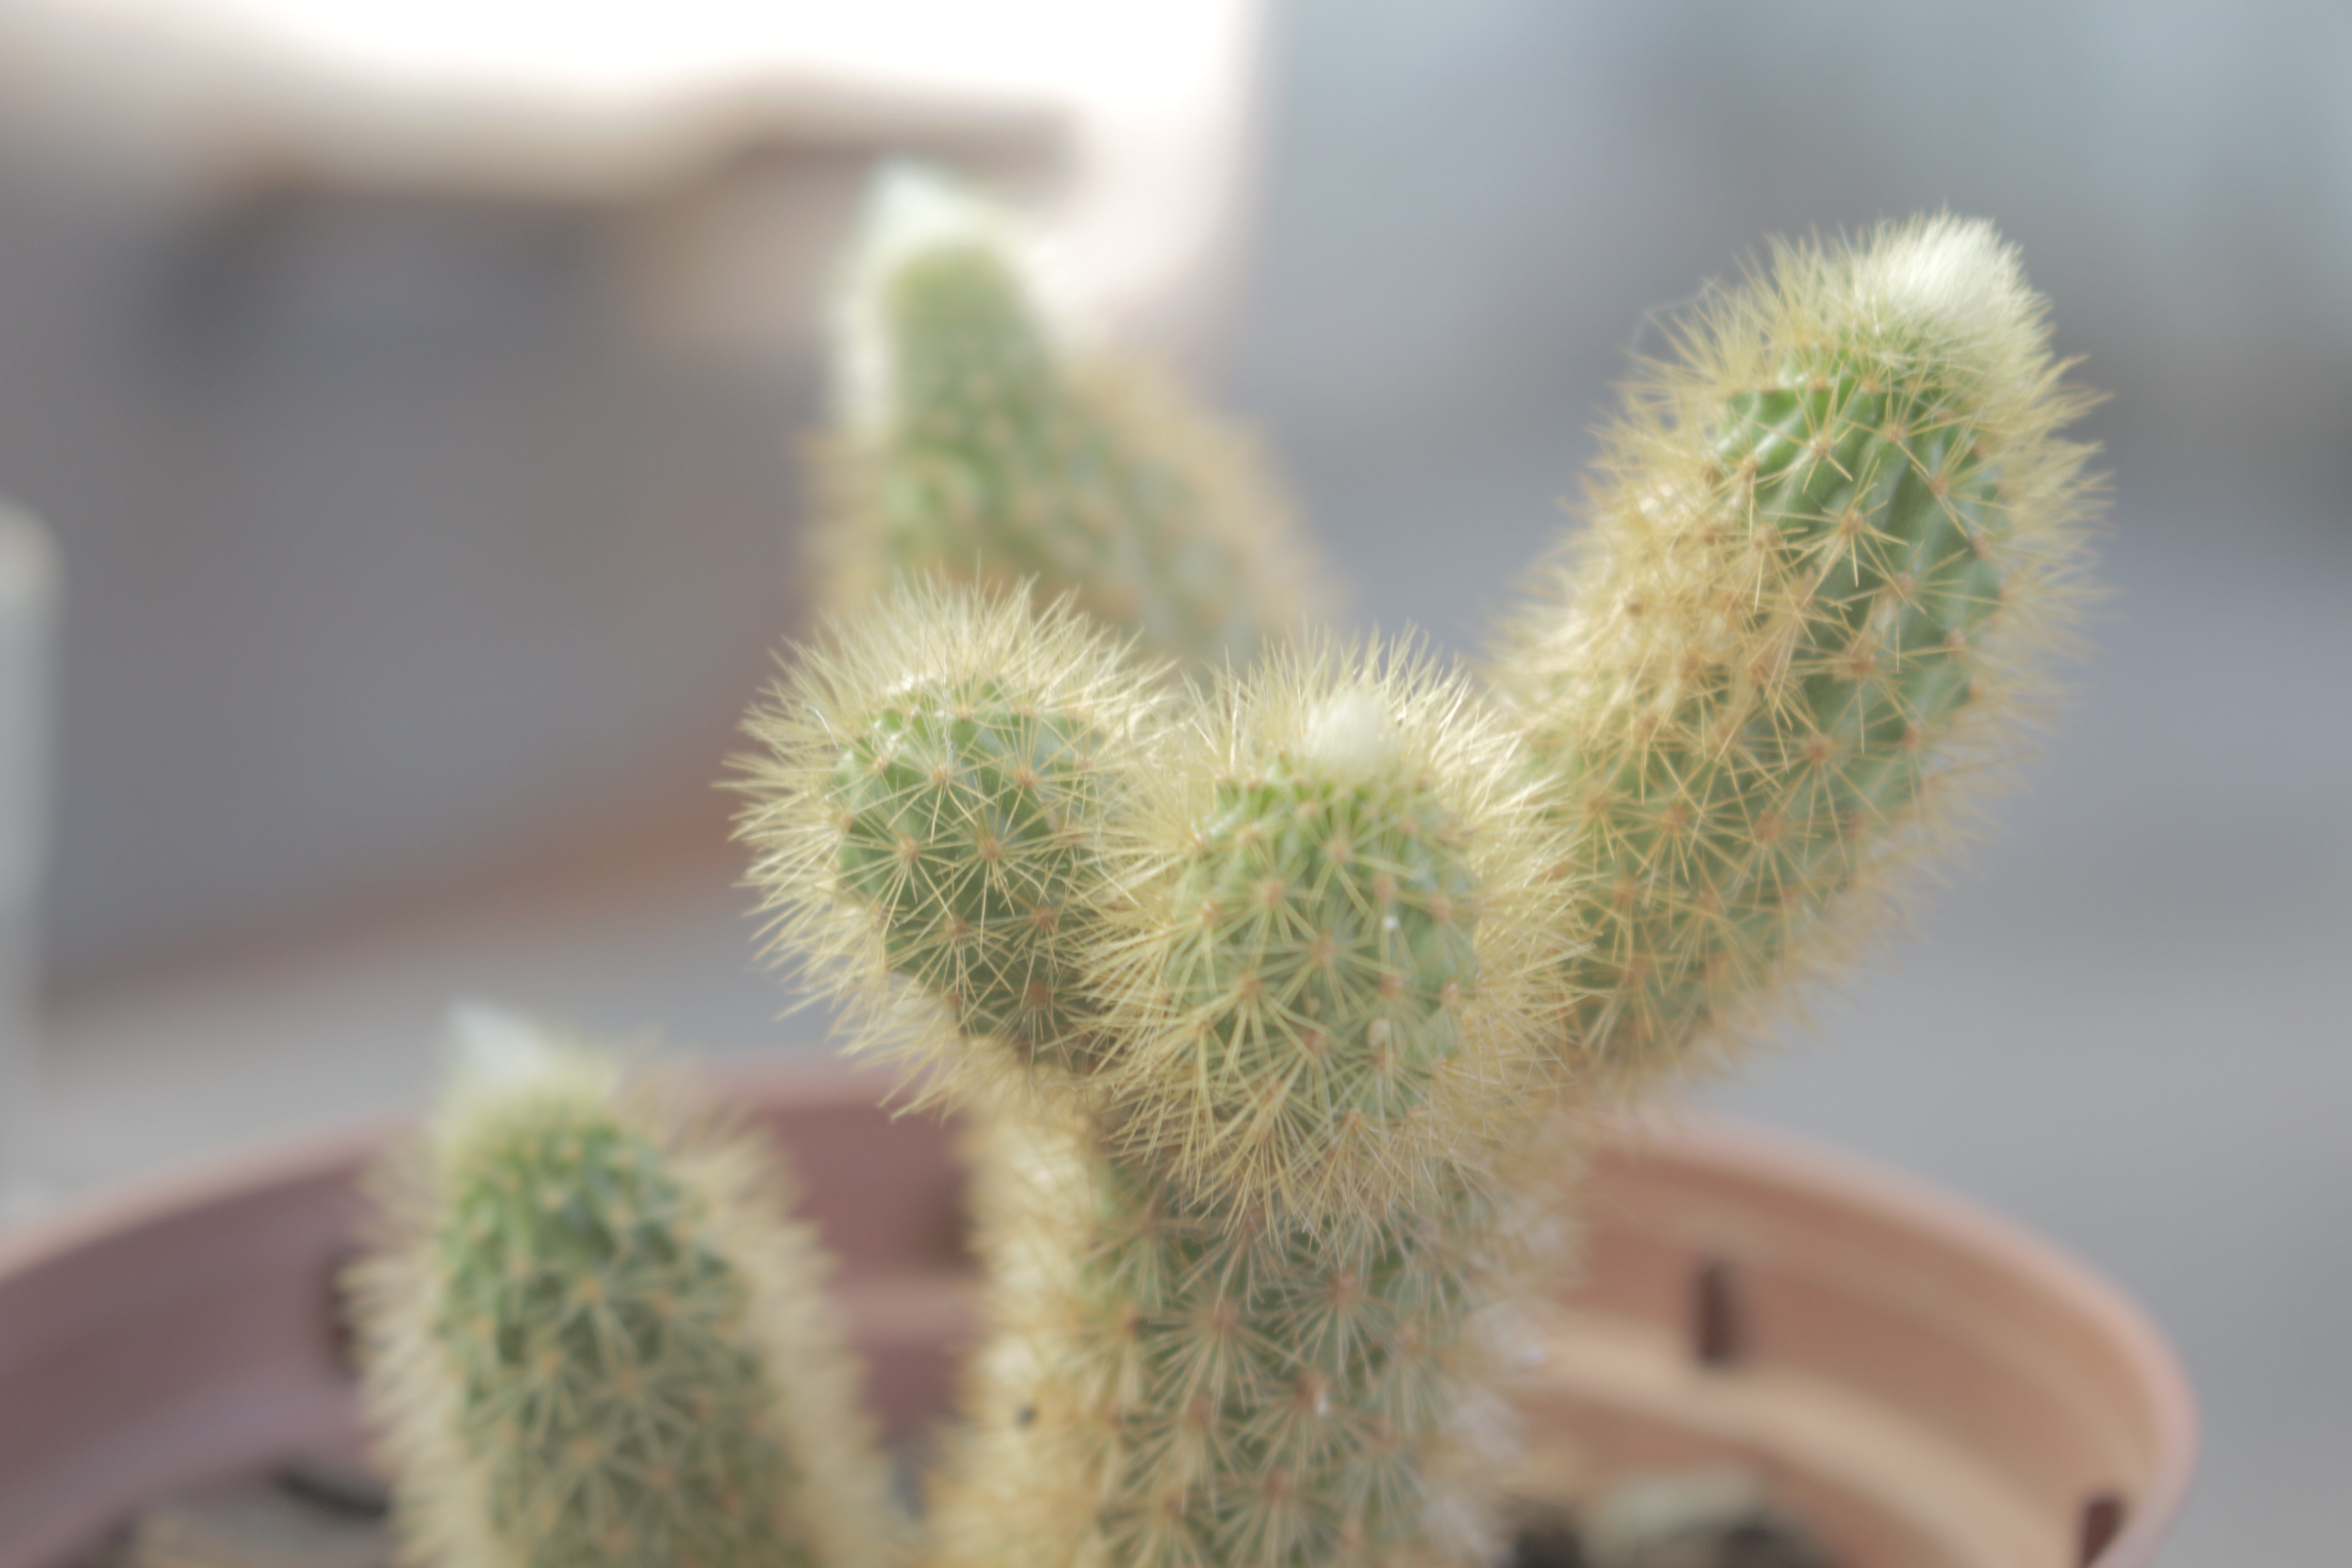
cactus, flower, terrestrial plant, plant, houseplant, thorns, spines, and prickles, botany, close up, adaptation, plant stem, organism, peniocereus, acanthocereus tetragonus, flowerpot, hedgehog cactus, caryophyllales, prickly pear, bud, san pedro cactus, annual plant, succulent plant, perennial plant